Caroline Pafford Miller

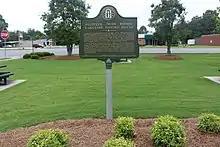
Historical marker in Baxley, Appling County, Georgia

On July 12, 1992, Miller died in Waynesville, North Carolina, at the age of 88. She is buried in Green Hill Cemetery. She was survived by her daughter, and three of her four sons. Her first novel regained popularity a year after her death when Peachtree Publishers (Atlanta) reprinted "Lamb in His Bosom" with a new afterword from historian Elizabeth Fox-Genovese. By Miller's own definition, she had achieved the greatest award given a novelist: "the knowledge that after he dies he will leave the best part of himself behind".